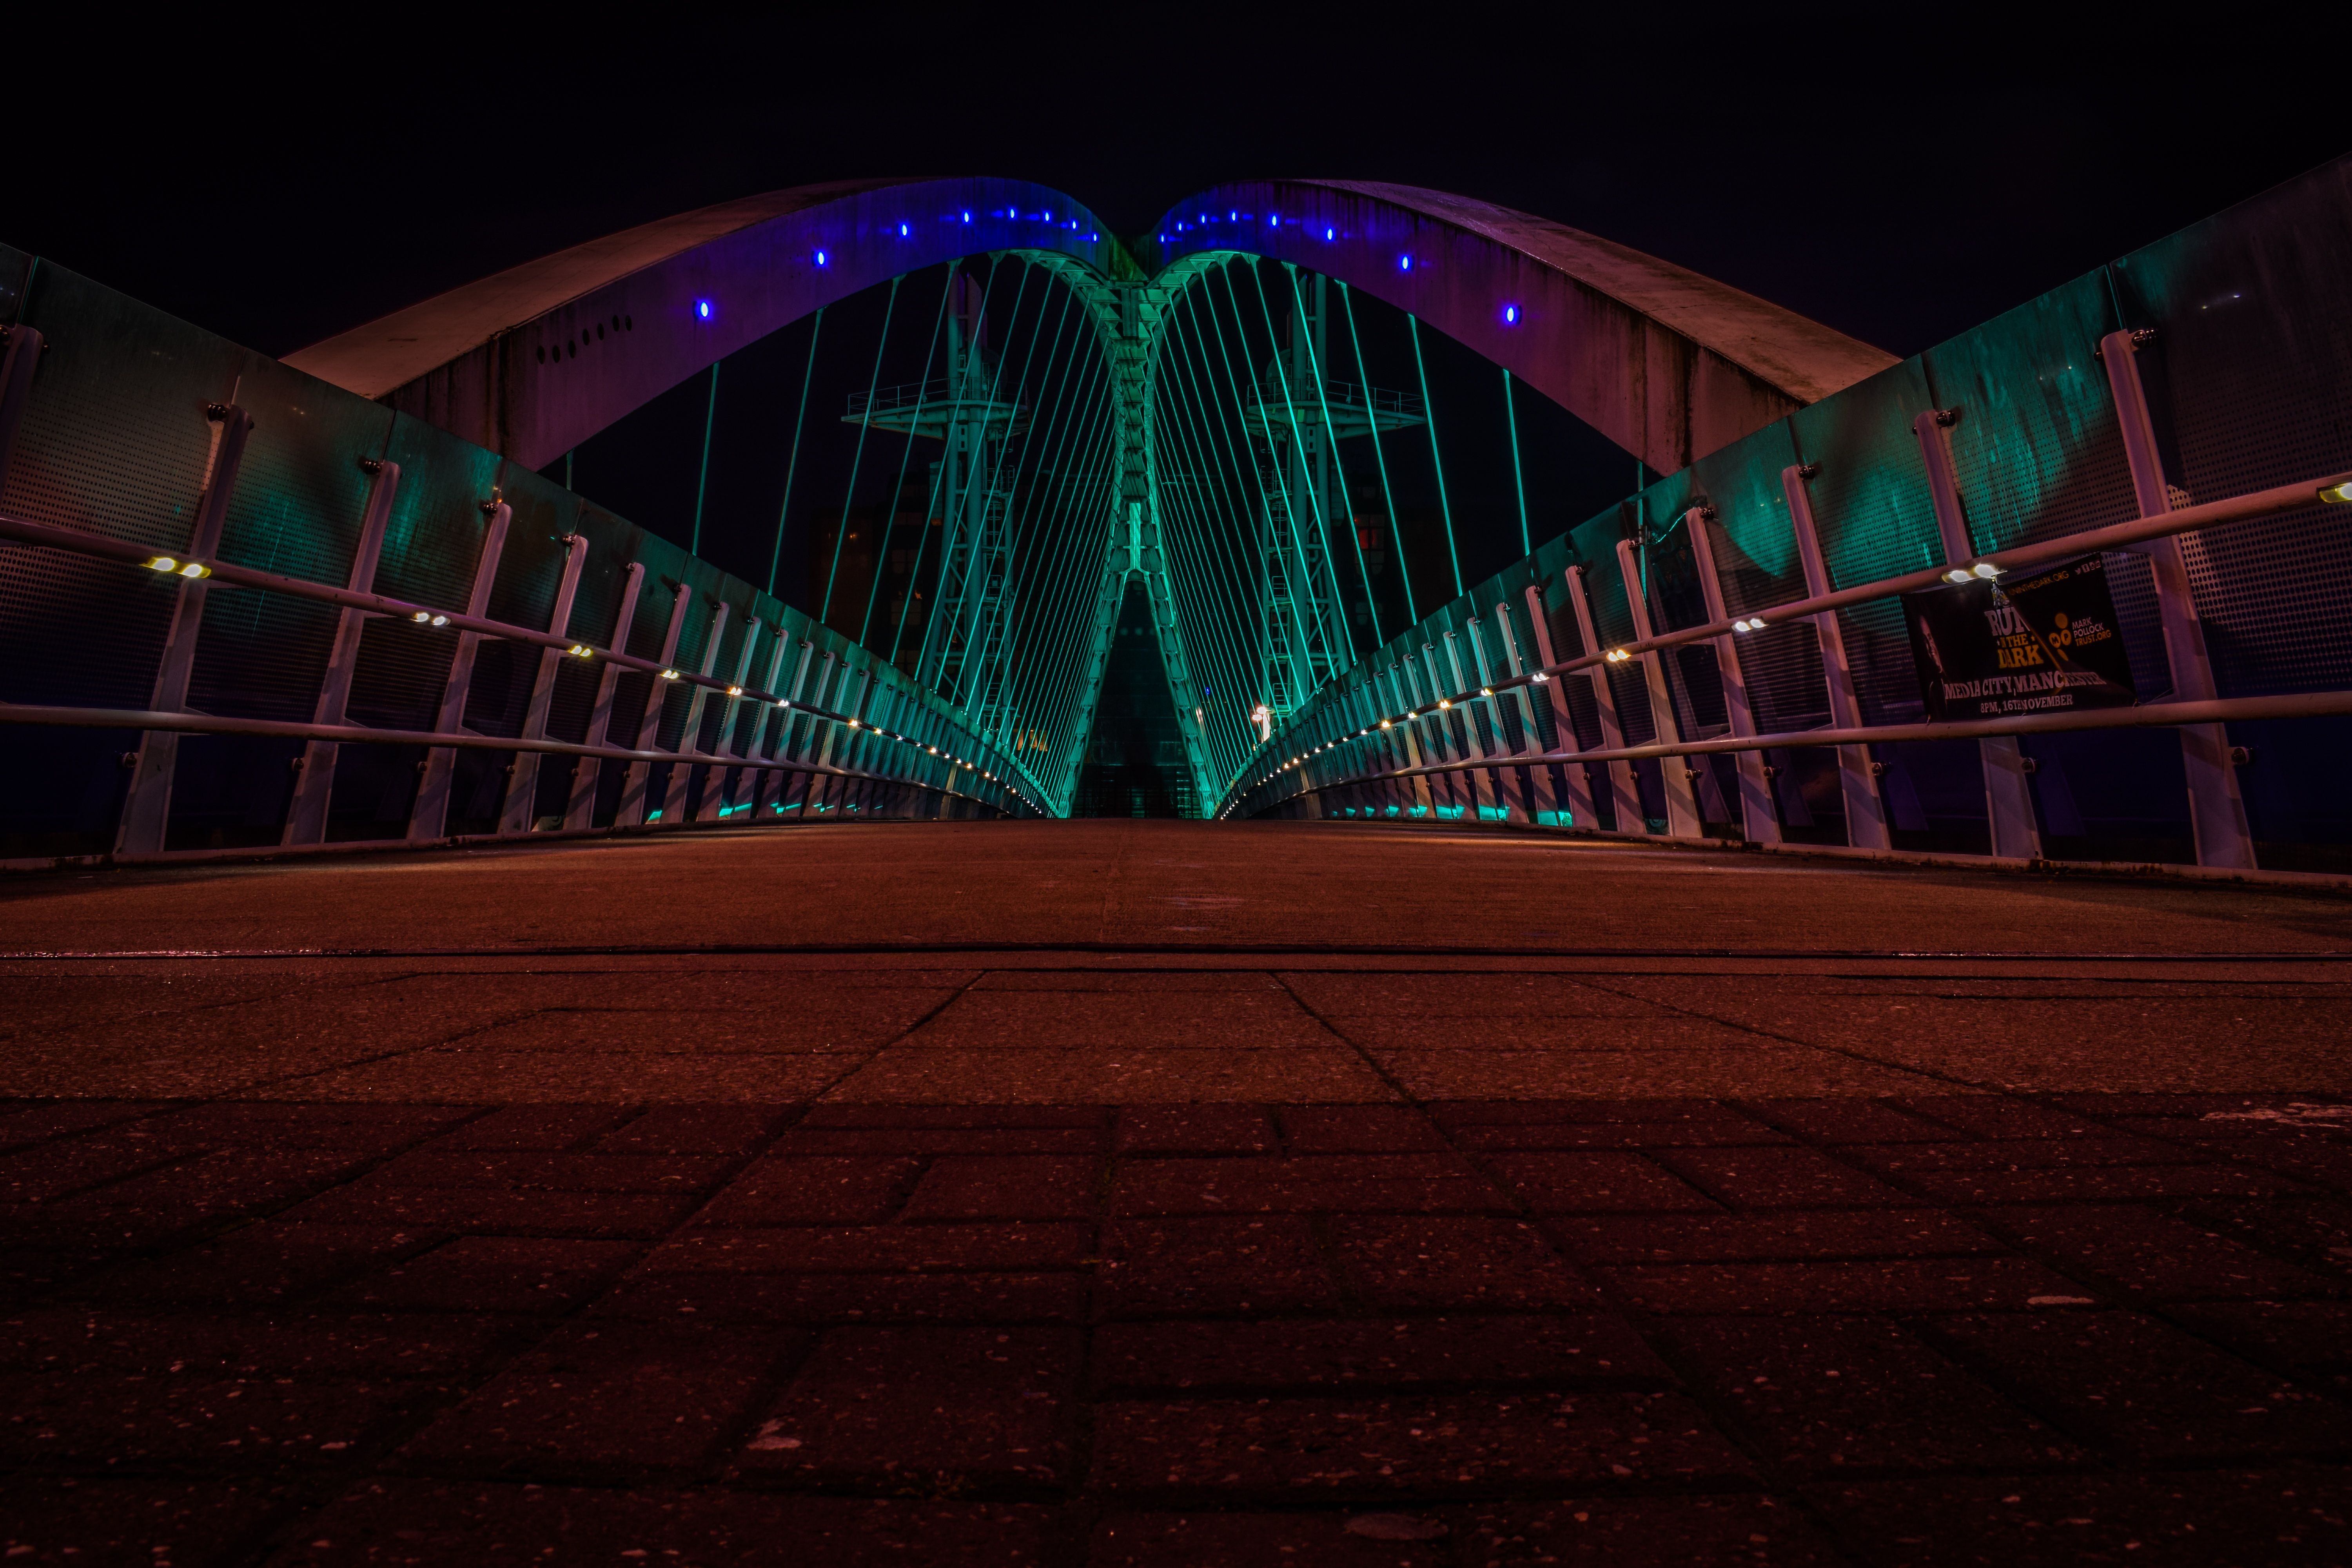
light, architecture, structure, bridge, night, city, urban, travel, cable, steel, evening, color, suspension, darkness, lighting, concrete, illuminated, manchester, lights, stage, nighttime, symmetry, led, shape, screenshot